Trachypepla festiva

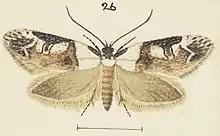
Illustration of female by George Hudson.

The adults of this species imitates bird droppings but it differs from other species in its genus as it has detailed markings on the forewings.